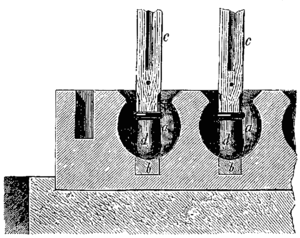
Pilons et mortiers des manufactures de poudre
La poudrerie nationale du Ripault est une ancienne poudrerie installée sur le territoire de la commune française de Monts, dans le département d'Indre-et-Loire en région Centre-Val de Loire.